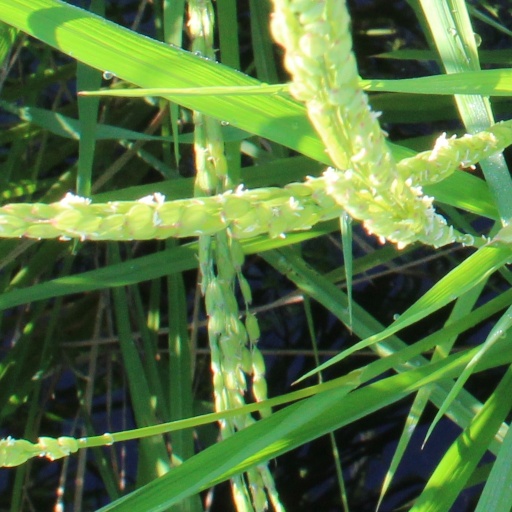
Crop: rice